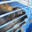
Label: rabbit